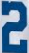
Number: 2